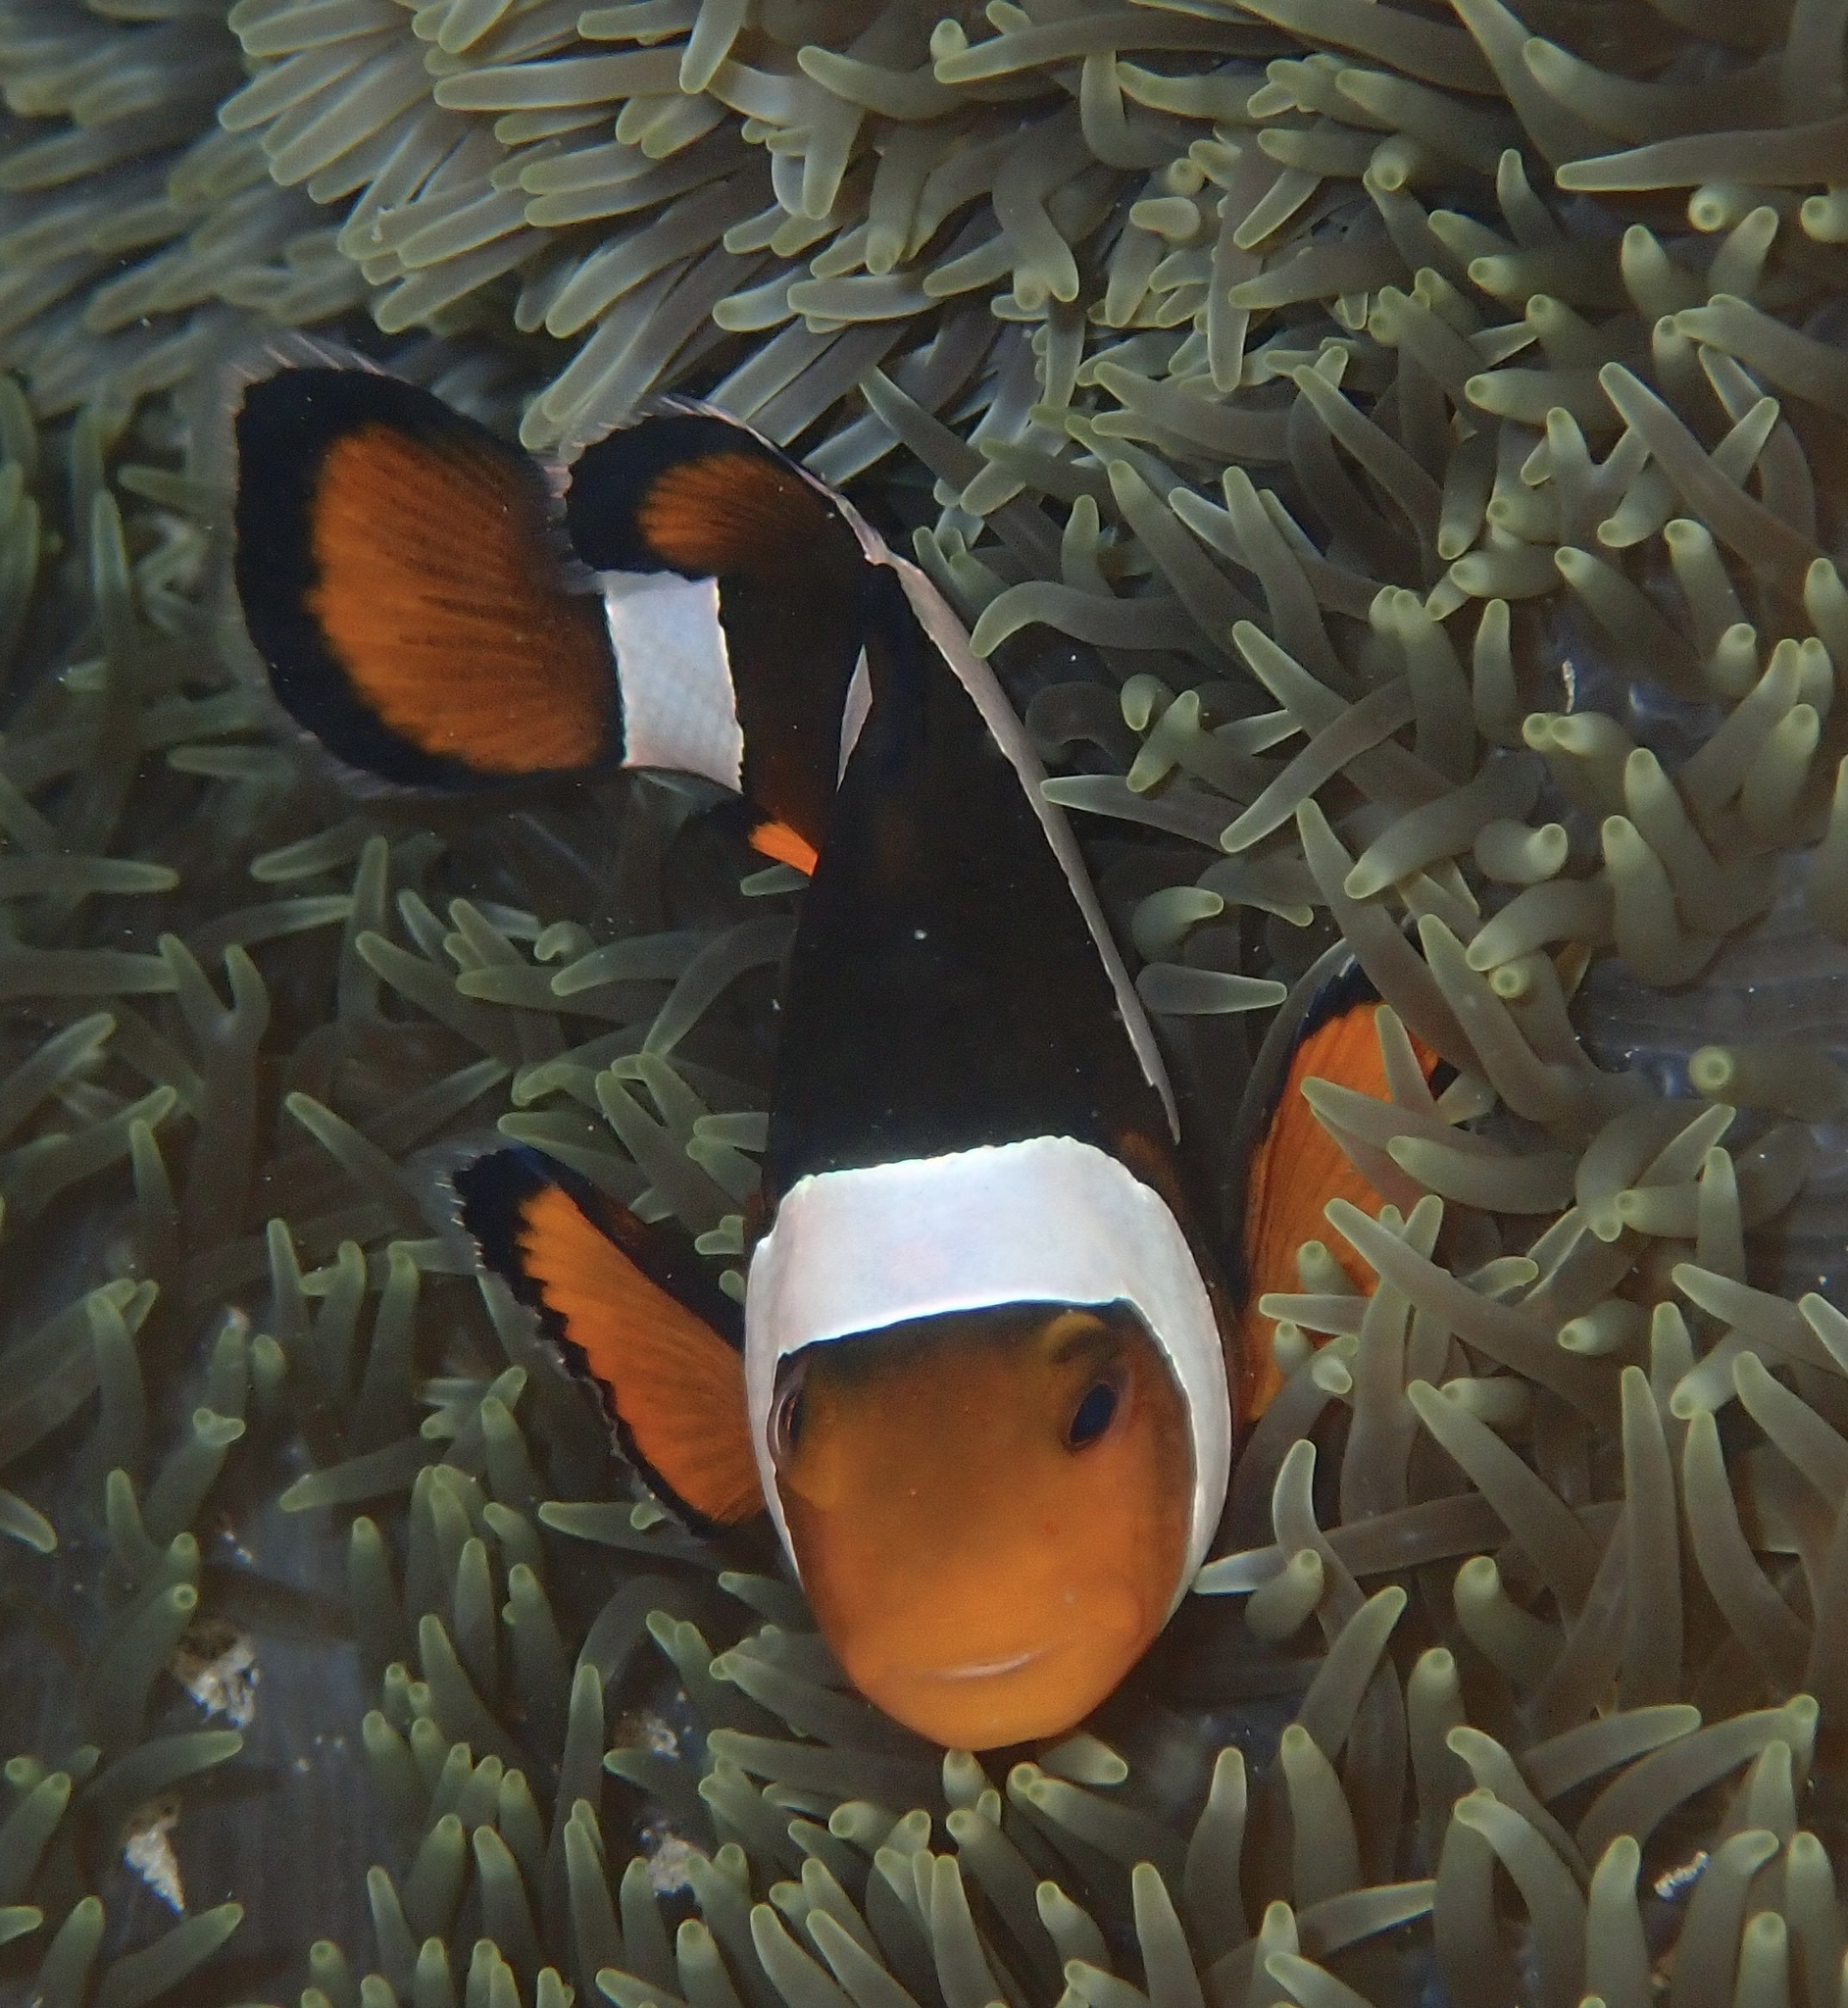
Amphiprion ocellaris (Ocellaris Anemonefish)